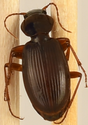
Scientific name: Synuchus impunctatus
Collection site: Bartlett Experimental Forest NEON (BART), plot BART_025